Mirabehn

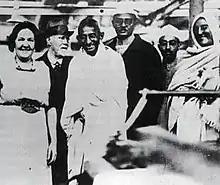
Mira Behn "(far right)" with Mahatma Gandhi at the Greenfield Mill, at Darwen, Lancashire

Mirabehn's stay in India coincided with the zenith of the Gandhian phase of the Indian independence movement. She accompanied Gandhi to the Round Table Conference in London in 1931. On their way back to India from London, Mirabehn and Gandhi visited Romain Rolland, who gave her a book on Beethoven which he had written while she was in India. As she began to read it, it convinced her to move to Austria and spend her remaining days in the land of Beethoven's music - a dream she would fulfill thirty years later.